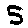
Label: 5